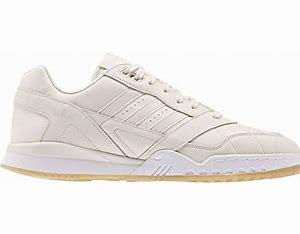
Brand: Adidas
Model: A R